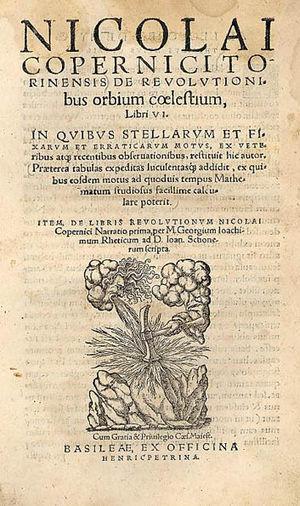
Owen Jay Gingerich est un ancien professeur et chercheur en astronomie et en histoire des sciences à l'Université Harvard, et un « astronome senior emeritus » au Smithsonian Astrophysical Observatory. En plus de ses activités de recherche et d'enseignement, il est l'auteur de nombreux livres sur l'histoire de l'astronomie.
De revolutionibus orbium coelestium qui fut imprimé pour la première fois en 1543 à Nuremberg, est l'œuvre de l'astronome polonais Nicolas Copernic, sur l'héliocentrisme. Le livre offre une version alternative de l'Univers, à celle proposée jusque-là par le géocentrisme.
La relation entre science et religion est un sujet abordé depuis l'Antiquité dans de nombreux champs d'investigation, dont la philosophie des sciences, la théologie, l'histoire des sciences et l'histoire des religions. Les points de vue sont variables, notamment en fonction des époques, des cultures et des régions ; certains voient une harmonie entre science et religion, d'autres des domaines séparés avec peu d'interactions et d'autres encore y voient une incompatibilité et un conflit fondamental entre la foi fondée sur des croyances et la science fondée sur des faits et ouverte à la critique. Par exemple, le fondamentalisme chrétien se situe à l'opposé des grandes traditions des Églises chrétiennes. Il promeut une vision concordiste de la science avec la religion, ou encore il nie les données de la science pour donner préséance aux croyances de leurs groupes.
Edward Rosen est un historien des sciences américain dont le domaine d'étude principal est les débuts de la science moderne et, en particulier, les travaux de Copernic, Galilée et Kepler.